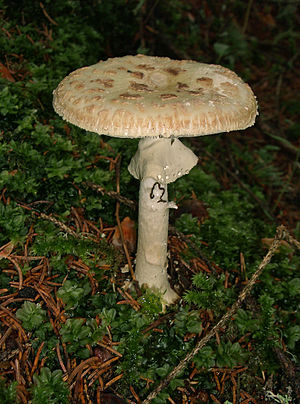
Fluesvamp / Forekomst
Fluesvamp er en slægt af svampe. De hører til gruppen af større hatsvampe og har følgende typiske fællestræk: